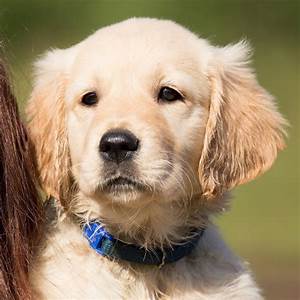
Label: dog